2019 Hong Kong extradition bill

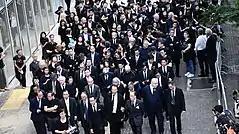
Thousands of lawyers marched in black against the bill on 6 June 2019.

Hong Kong's five major business chambers—the Hong Kong General Chamber of Commerce (HKGCC), the Chinese General Chamber of Commerce, the Chinese Manufacturers' Association of Hong Kong, the Federation of Hong Kong Industries, and the Hong Kong Chinese Importers' and Exporters' Association quickly welcomed the concessions, but legal scholars and pro-democrats opposing the bill argued there was still no guarantee of human rights and fair treatment for fugitives sent across the border. John Lee dismissed calls to embed those safeguards in the proposed bill, claiming the current proposal would offer greater flexibility, adding he was confident mainland authorities would stay true to their promises, even without protection clauses in the bill.